List of Ultraman Orb characters

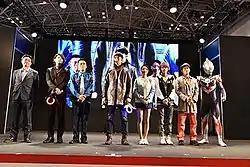
Director Kiyotaka Taguchi (left), the casts of "Ultraman Orb" (from left to right: Jugglus Juggler, Ittetsu Shibukawa, Gai Kurenai, Naomi Yumeno, Jetta Hayami and Shin Matsudo) and Ultraman Orb (right).

This is the character list for the 2016 Ultra Series "Ultraman Orb". The series as well spawned several continuations, such as "Ultraman Orb The Movie", "" and "Ultra Fight Orb".